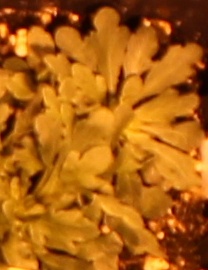
Label: Horseweed